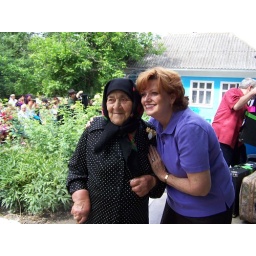
lady in village wearing only crochet socks as shoes on the rocky roads in the village